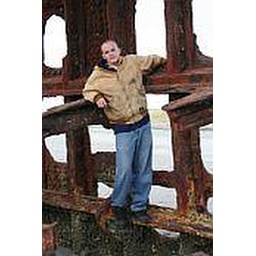
the boat wreck on the beach in warrengton oregon